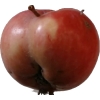
Label: Apple 10